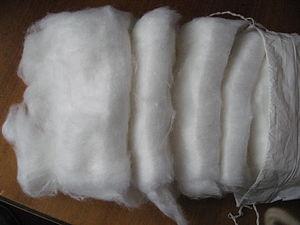
Le coton hydrophile, laine de coton ou ouate hydrophile, est un type de coton commercialisé après cardage et traitements chimiques comme le blanchiment et autres qui enlèvent des fibres ses substances résineuses et grasses, les rendant très absorbantes.